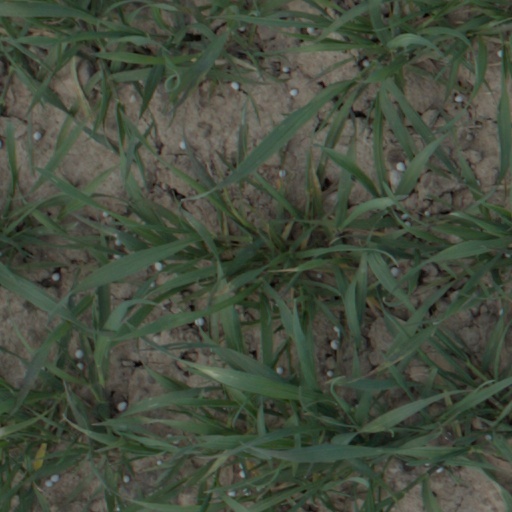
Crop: wheat